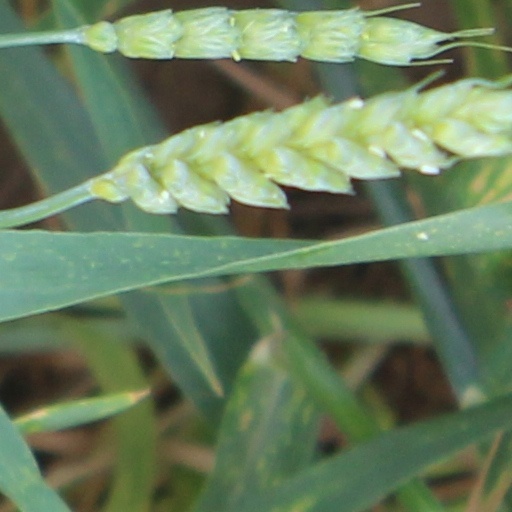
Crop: wheat